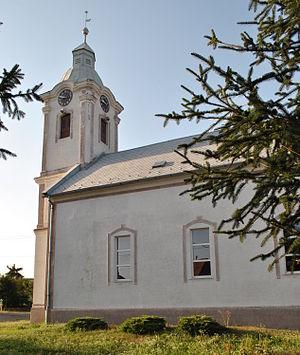
Dolná Seč est un village de Slovaquie situé dans la région de Nitra.